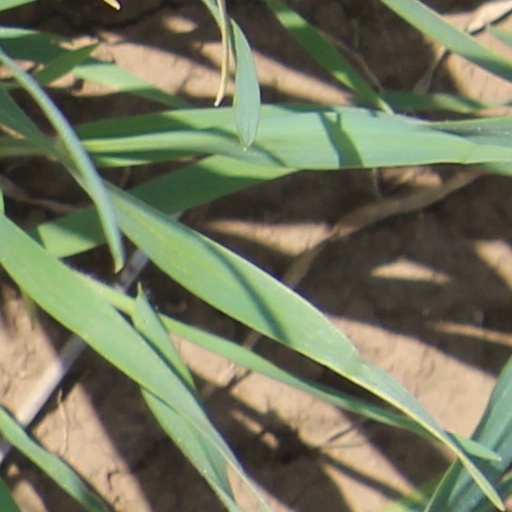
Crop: wheat